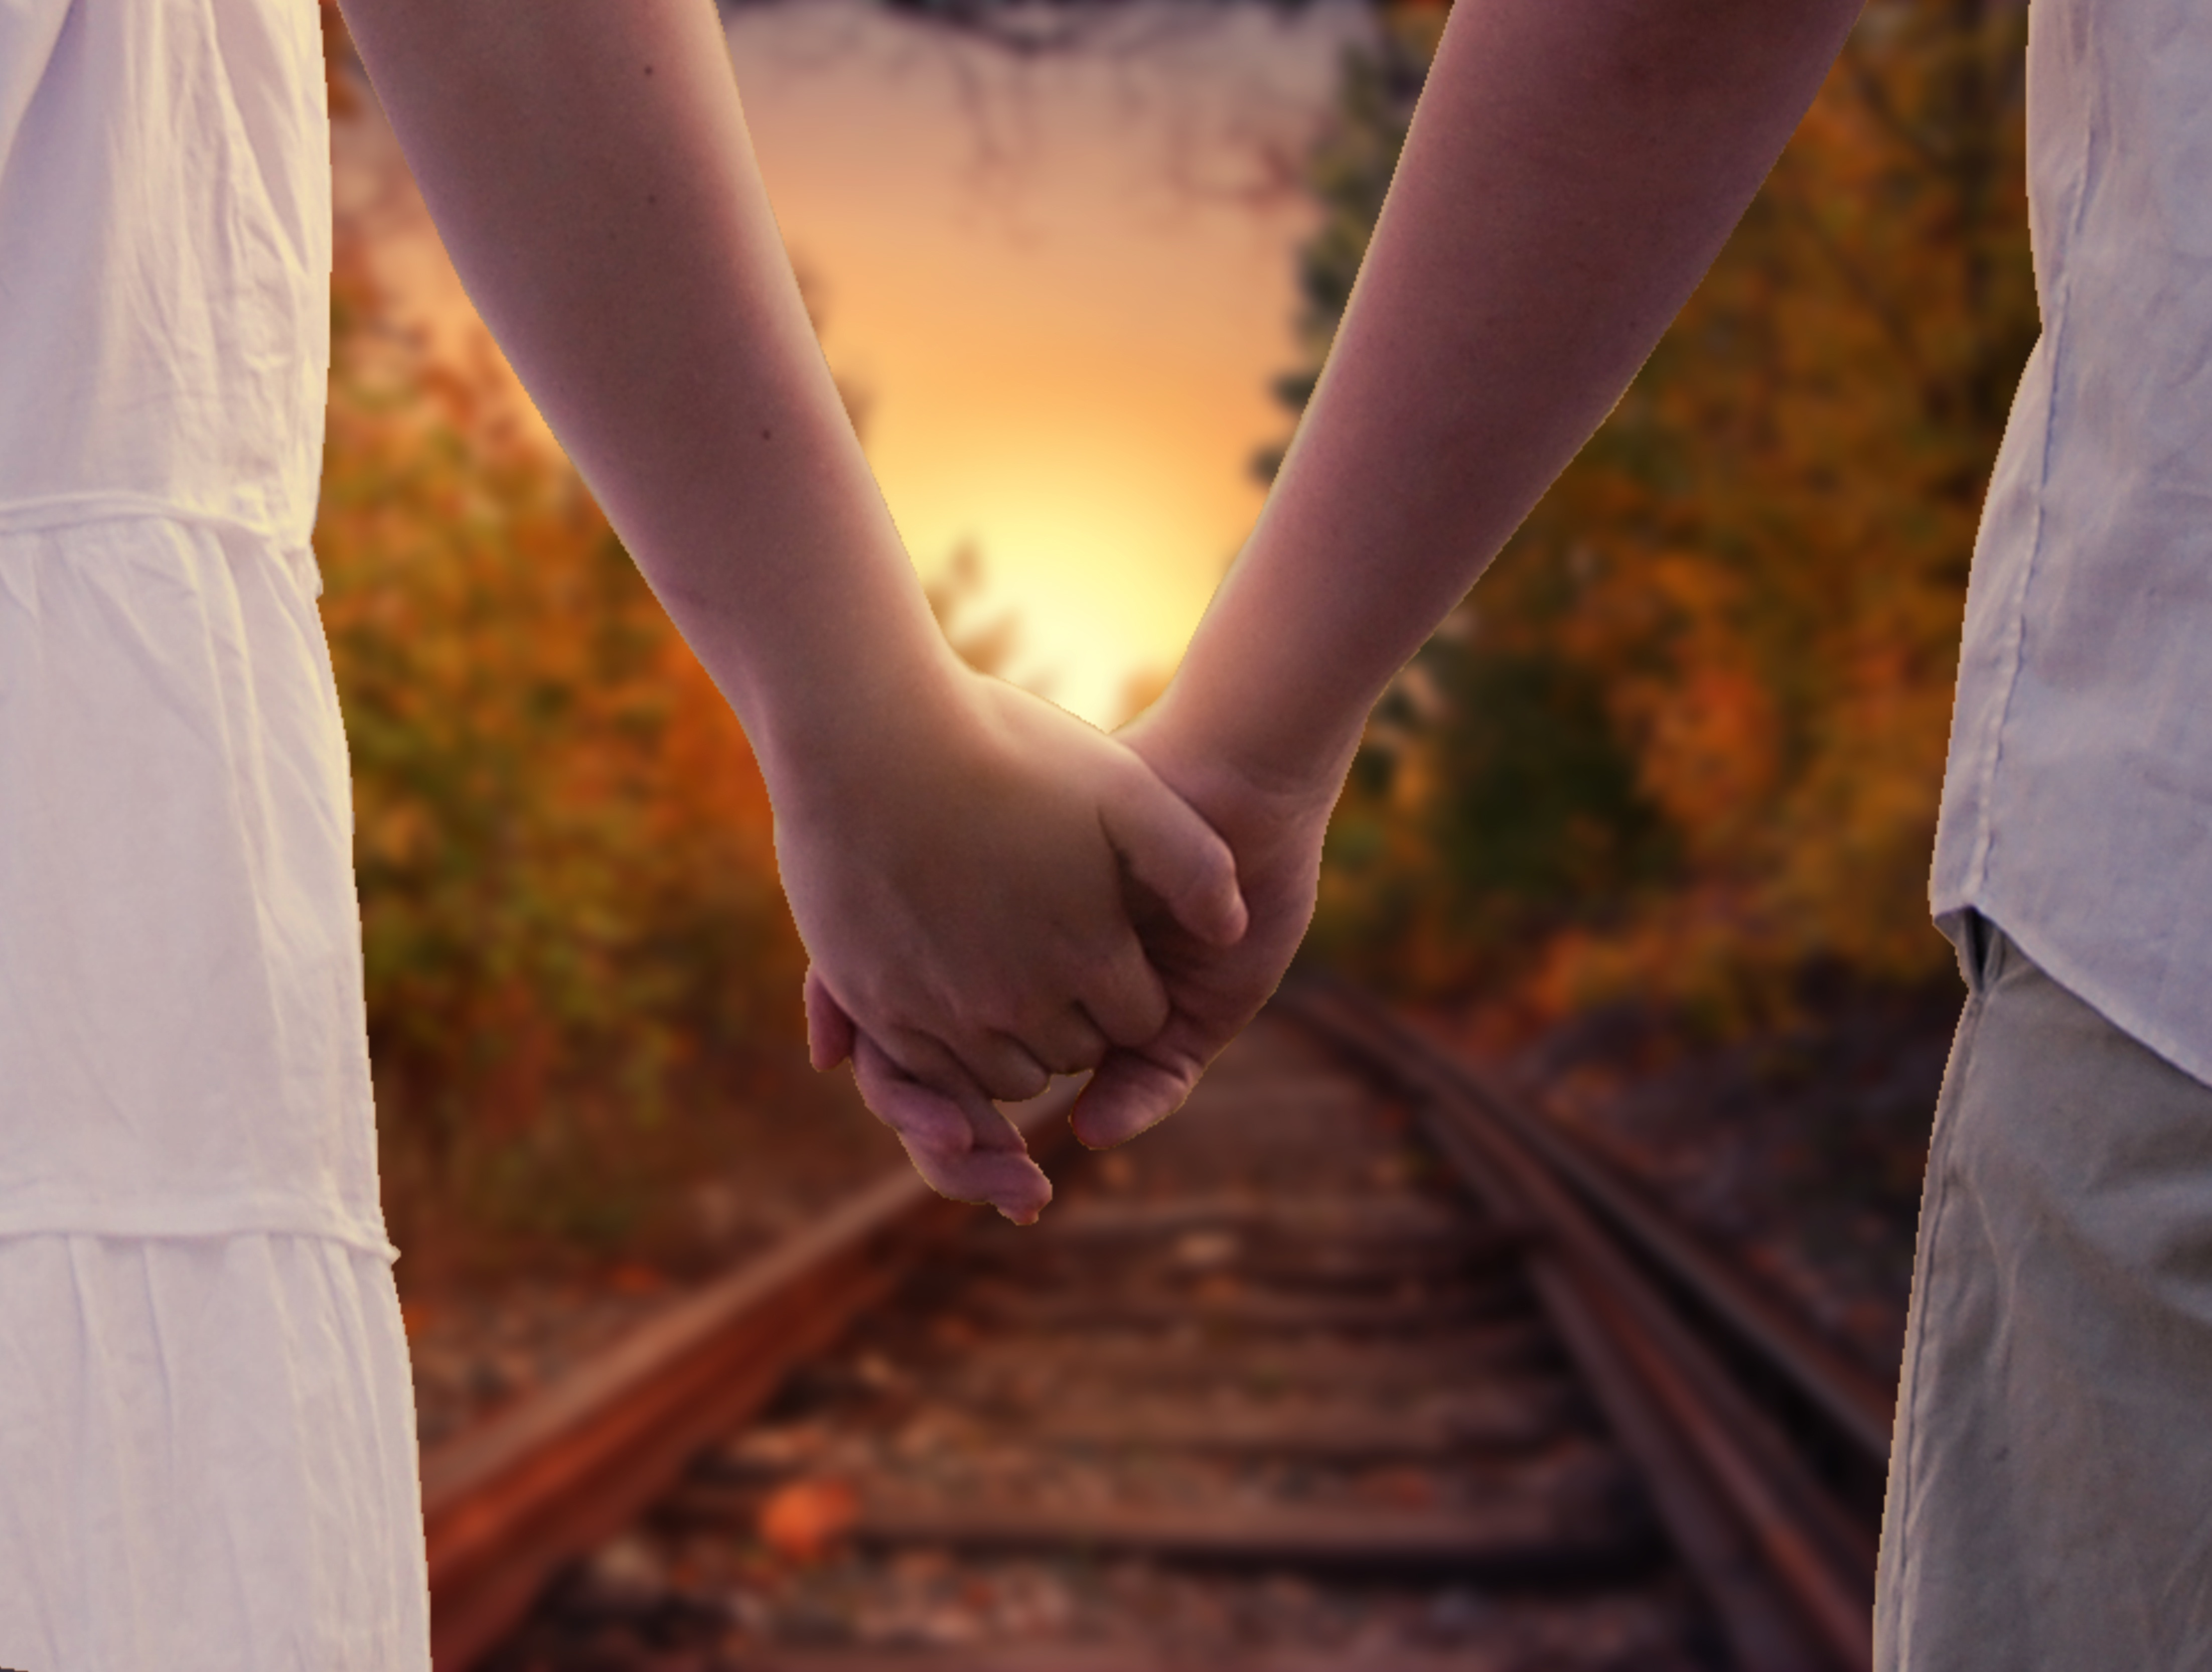
hand, man, girl, railway, sunrise, sunlight, morning, boy, walk, love, color, romance, together, arm, holding hands, relationship, photoshop, emotion, effect, coup, interaction, sense, photo edit